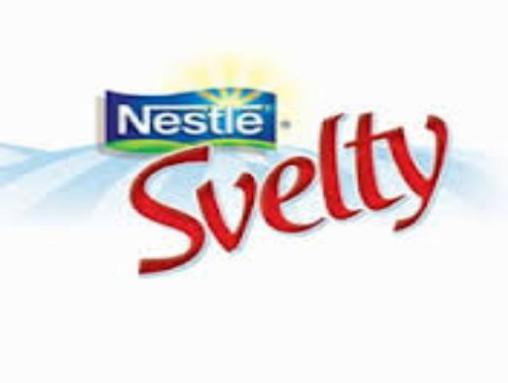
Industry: Food